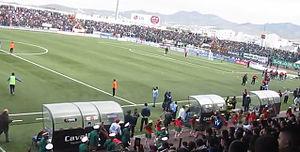
Le stade Saniat Rmel est un stade de football situé à Tétouan, Maroc, et ayant une capacité de 15 000 places.